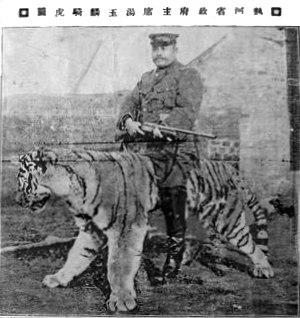
Tang Yulin, est un seigneur de la guerre chinois de la clique du Fengtian qui fut gouverneur de la province de Rehe.